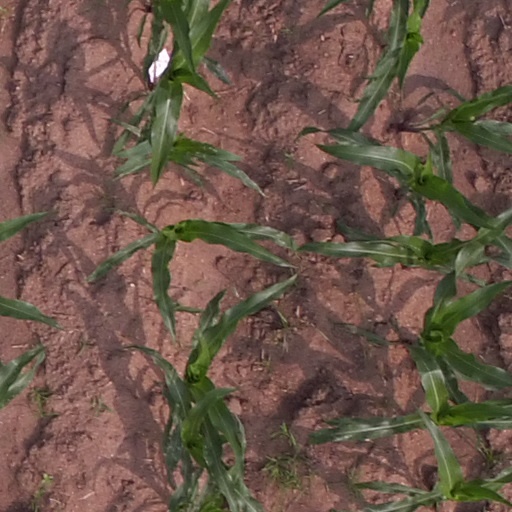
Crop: maize; corn